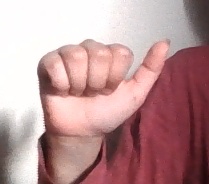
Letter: dhad